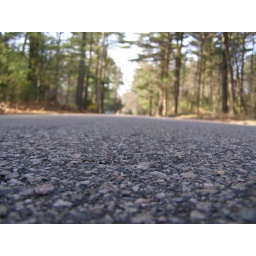
My street i almost got hit by a car taking this